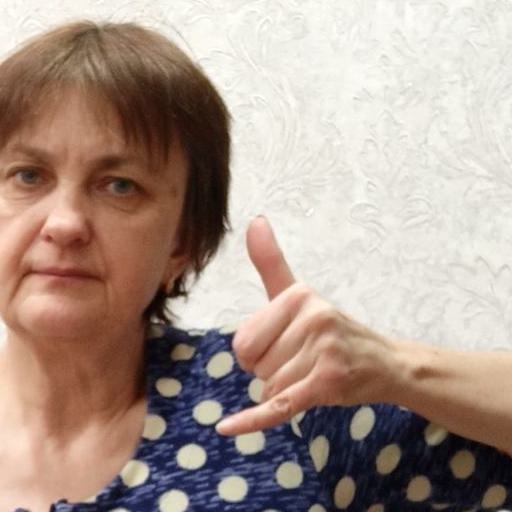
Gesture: call